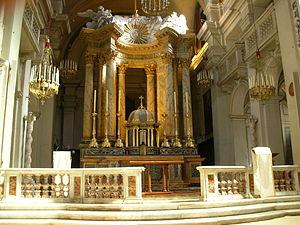
L'église de la Trinité-des-Monts de Rome est l'une des Églises nationales françaises de Rome. Elle est située sur le Pincio, au sommet de l'Escalier de la Trinité-des-Monts dominant la place d'Espagne et possède une façade mondialement connue avec ses deux clochers symétriques datant de 1495. Devant cette élévation se dresse un obélisque qui provient des jardins de Salluste et comporte de pseudo-hiéroglyphes gravés par les artisans romains, à l'imitation de l'obélisque d'Auguste du Circus Maximus : il semblerait toutefois que le bloc de pierre soit bien, lui, d'origine égyptienne.